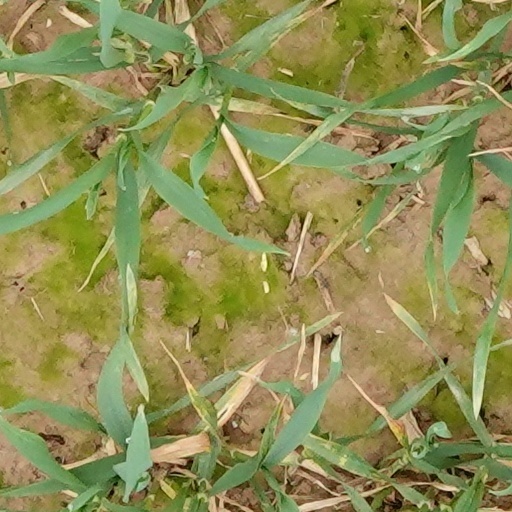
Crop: wheat